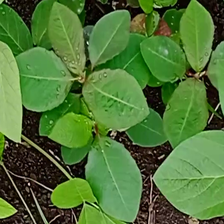
Weed species: Moti_dudhi(Euphorbia_geneculata_L)